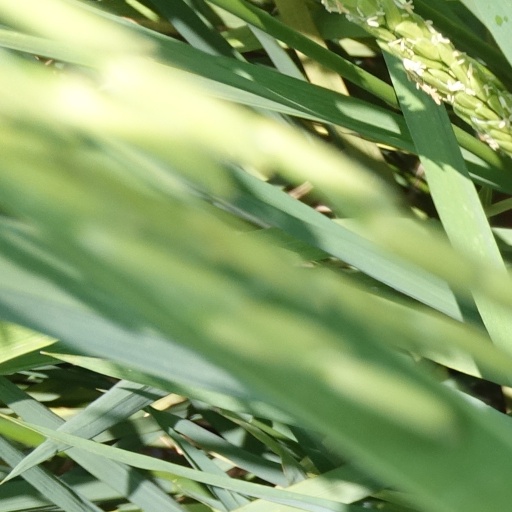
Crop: rice